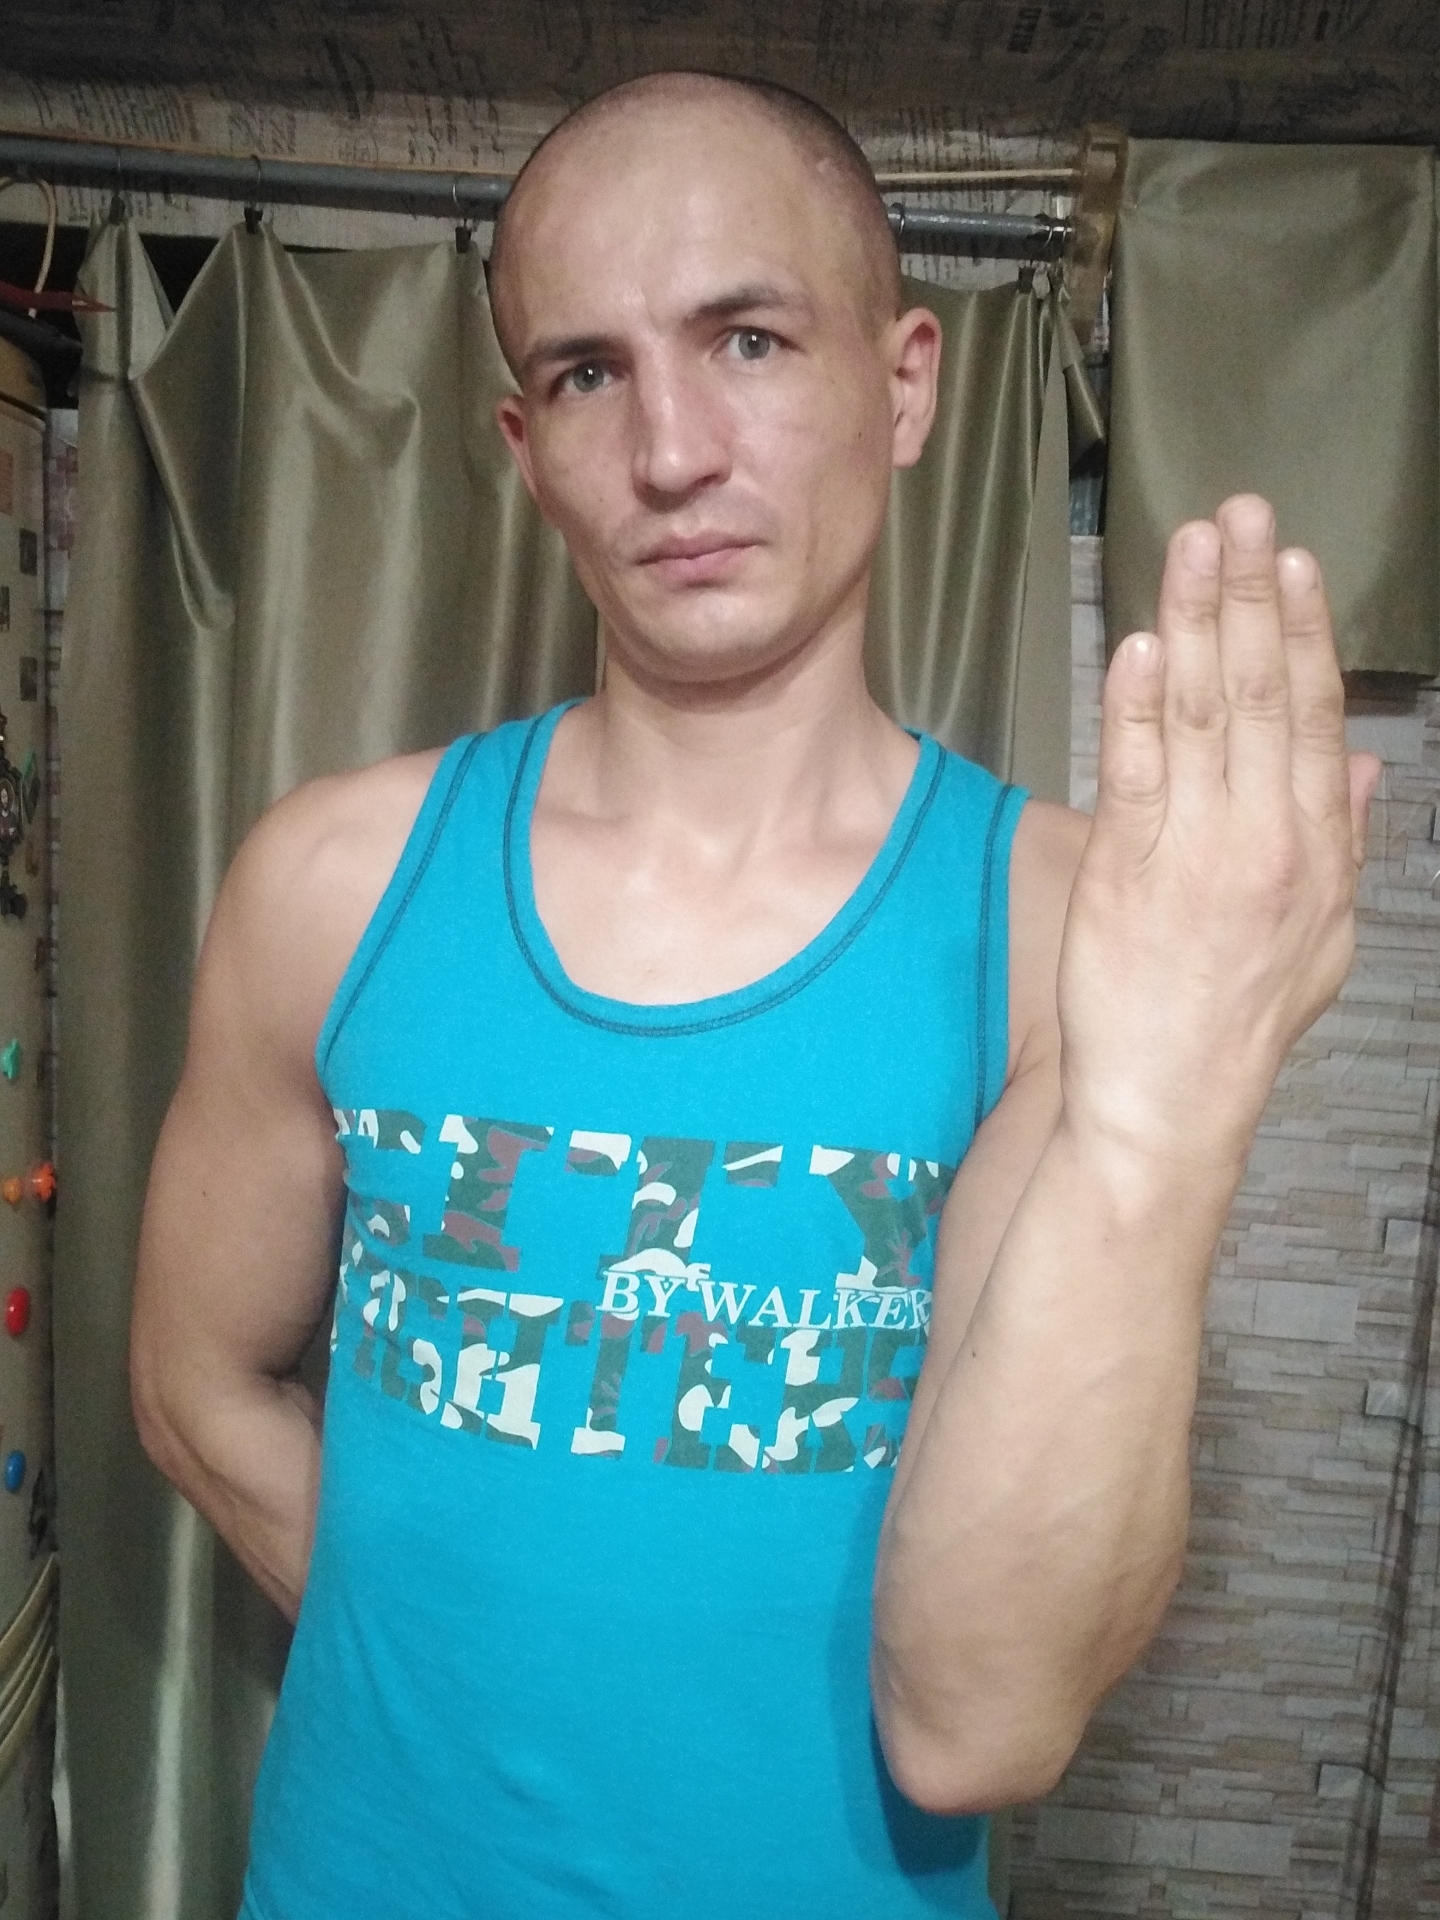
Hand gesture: stop_inverted